List of birds of Cuba

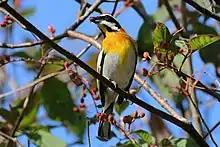
Western spindalis

Until 2017, these species were considered part of the family Emberizidae. Most of the species are known as sparrows, but these birds are not closely related to the Old World sparrows which are in the family Passeridae. Many of these have distinctive head patterns.